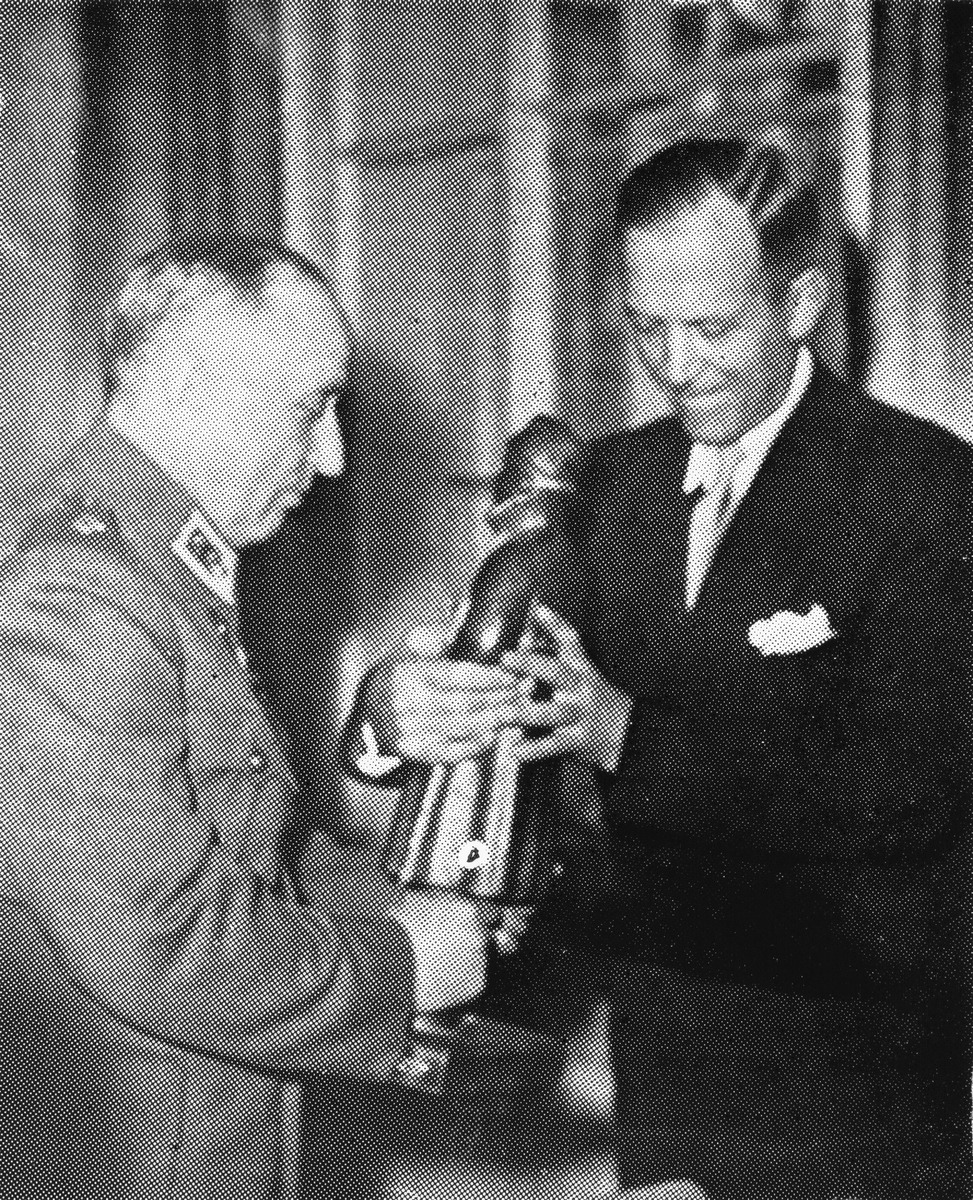
Kenraaliluutnantti A. Blick saa MTK:n kiertopalkinnon 1953.
Lieutenant general A. Blick gets the challenge cup of MTK in March, 1953.
sisällön kuvaus: Maaseudun Tulevaisuuden toimittaja A. J. Ollila luovuttaa Maataloustuottajain Keskusliiton MTK:n kiertopalkinnon kenraaliluutnantti A. Blickille maaliskuussa 1953. Kohopainossa tehty vedos kuvalaatasta. content description: A. J. Ollila, a journalist from the Finnish newspaper Maaseudun Tulevaisuus, gives the challenge cup of MTK, the Central Union of Agricultural Producers and Forest Owners in Finland, to lieutenant general A. Blick in March, 1953. A print made by letterpress printing from a metal printing plate.
Vuosi: 1900
Paikka: , Suomi, Suomi
Aiheet: Ollila, A. J.; sanomalehti Maaseudun Tulevaisuus; toimitus; painaminen; kemigrafia; painolaatat; kuvalaatat; autotypiat; rasterilaatat; kuvanvalmistus; painokuvat; painolaatta; kuvalaatta; graafinen ala; graafinen teollisuus; kirjapainoala; kirjapainotaito; kirjapainotekniikka; kohopaino; painomenetelmät; painotekniikka; painotuotteet; sanomalehdet; toimittajat; valokuvat; kaksin; palkinnot; Maaseudun Tulevaisuus newspaper; printing; relief printing; typographic printing; letterpress printing; chemigraphy; metal printing plates; engravings; engraved plates; photoengravings; etchings; photo-etched plates; cuts; blocks; halftones; illustration technology; newspaper illustrations; images; prints; impressions; photograps; editorial staff; journalists; prizes